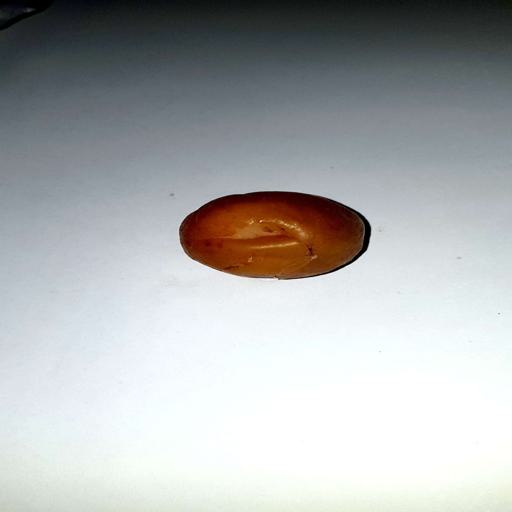
Label: bruised